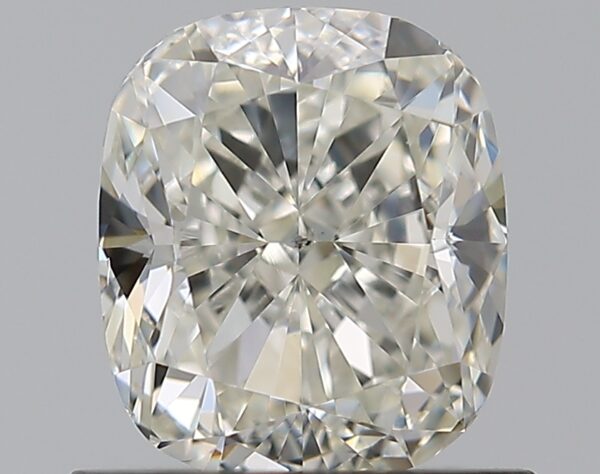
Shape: cushion
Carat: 1
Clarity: VS2
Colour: J
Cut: VG
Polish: EX
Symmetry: VG
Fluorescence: M
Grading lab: GIA
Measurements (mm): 6.04 x 5.19 x 3.62